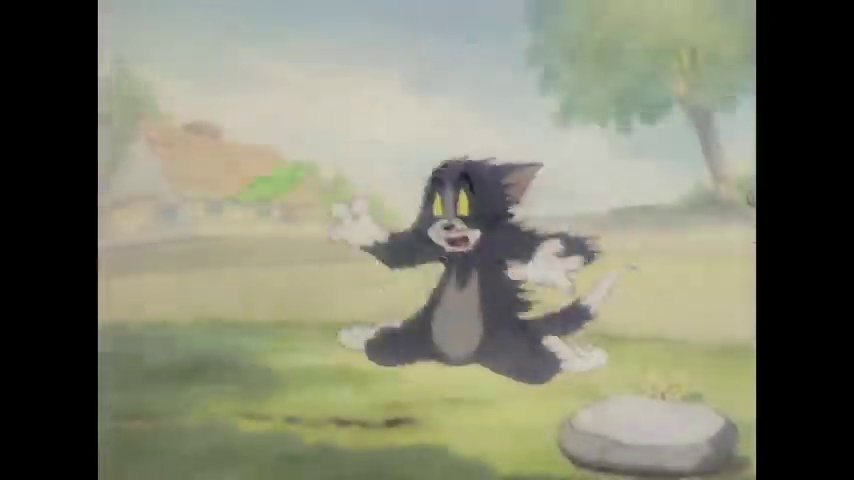
Portrait style: Cartoon Portrait